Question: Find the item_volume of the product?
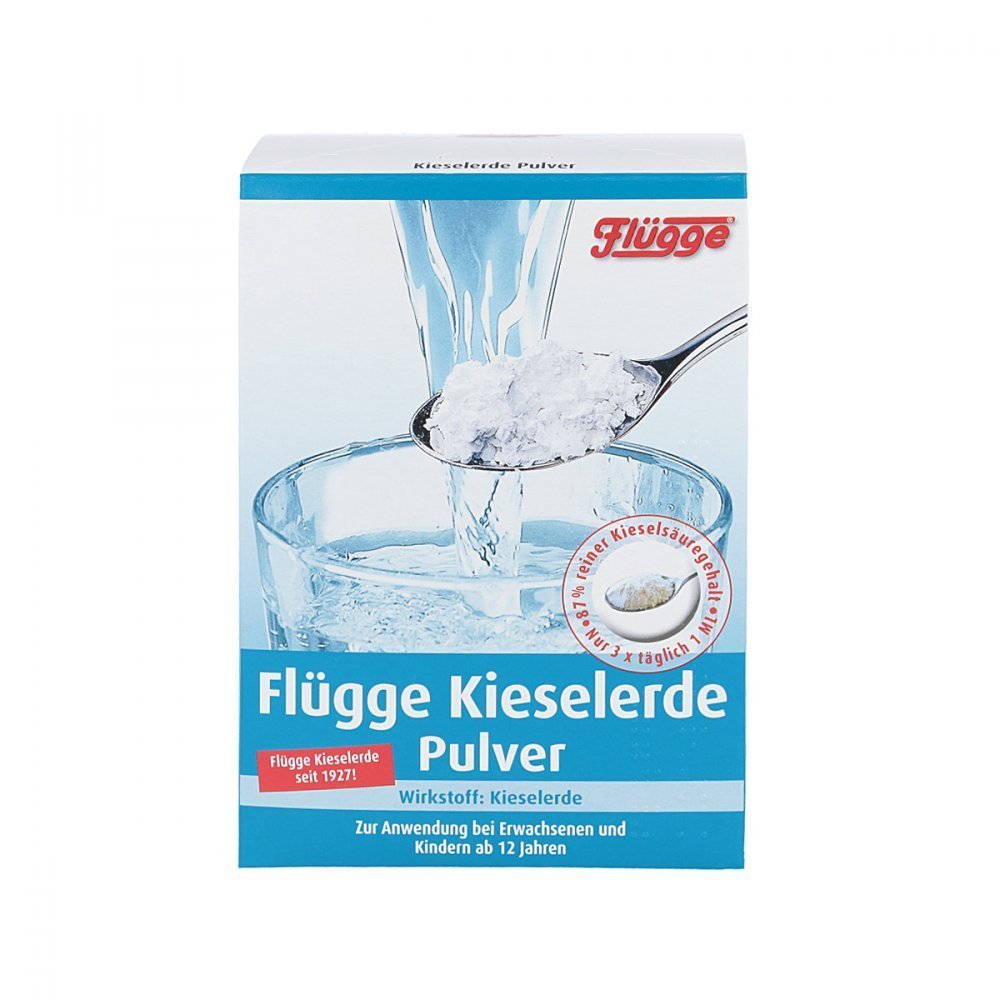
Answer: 1.0 millilitre